Harry Verelst (cricketer)

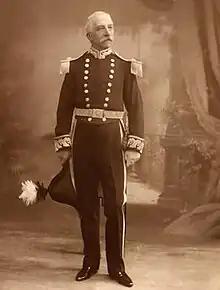
Verelst in the uniform of deputy lieutenant for the West Riding of Yorkshire

Harry William Verelst (2 July 1846 – 5 April 1918) was an English amateur first-class cricketer, who played three games for Yorkshire County Cricket Club in 1868 and 1869. He also appeared in first-class games for the Marylebone Cricket Club (MCC) (1868), Gentlemen of the North (1867), North of the Thames (1868), Gentlemen of England (1870) and I Zingari (1878).